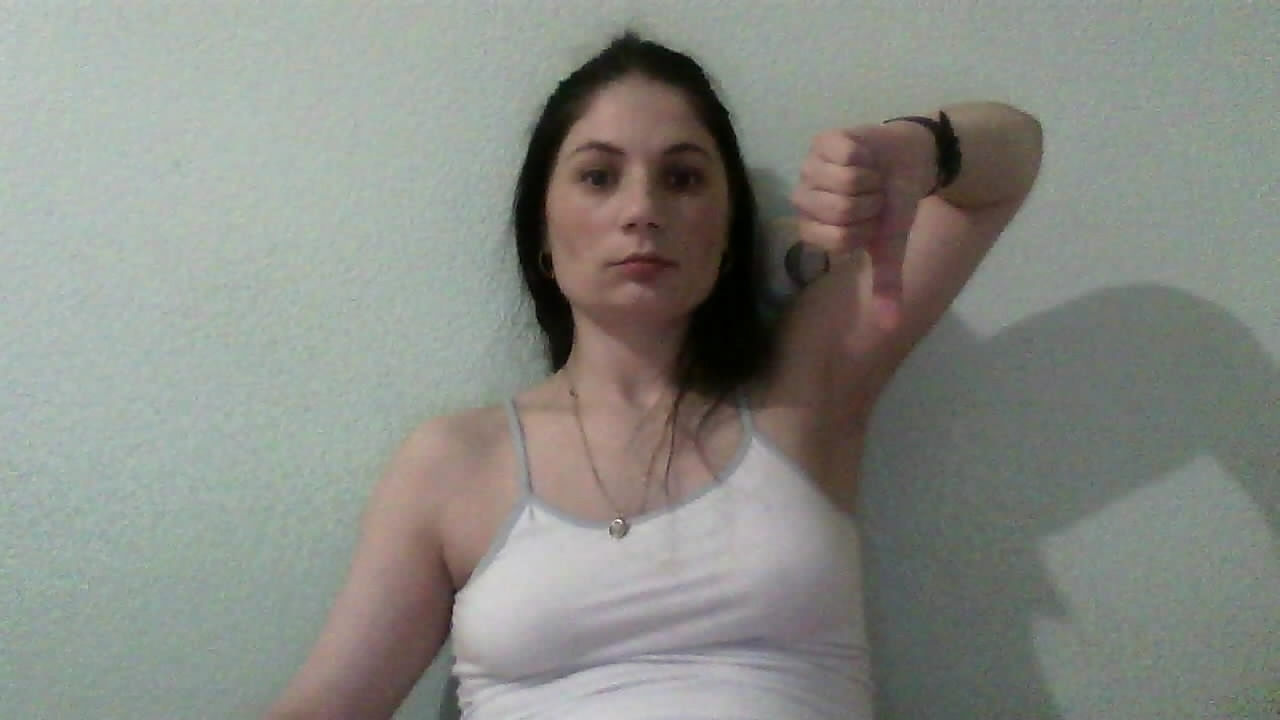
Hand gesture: dislike